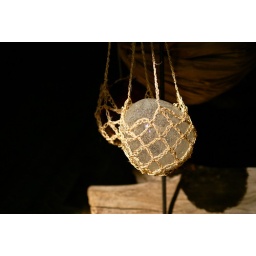
glass ball in a gift shop